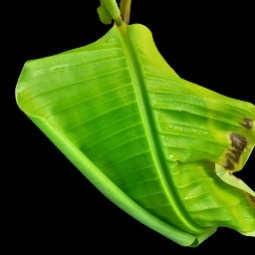
Label: Zinc